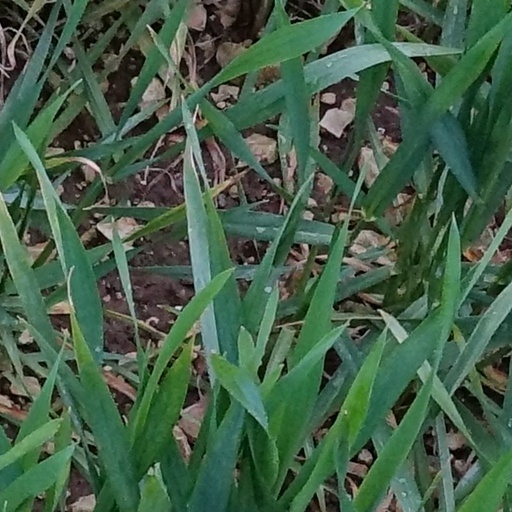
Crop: wheat